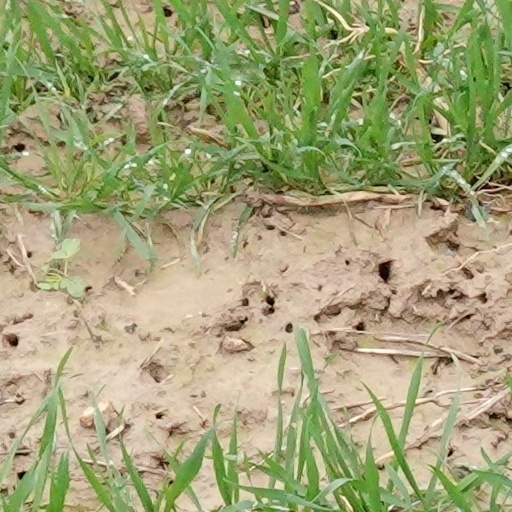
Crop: wheat